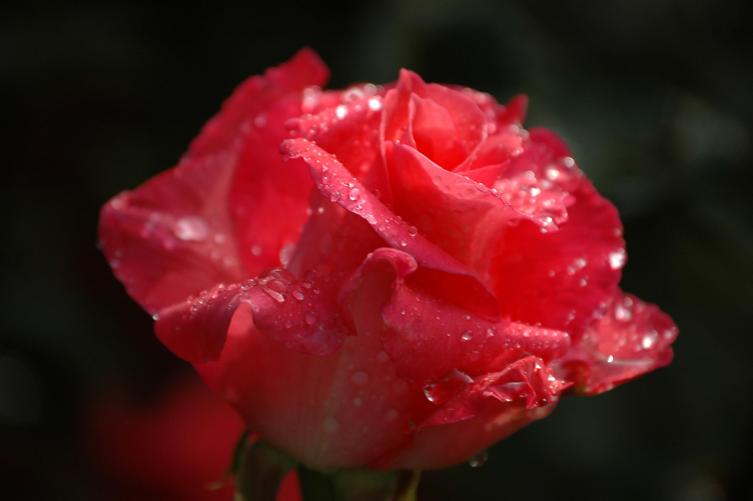
Label: rose